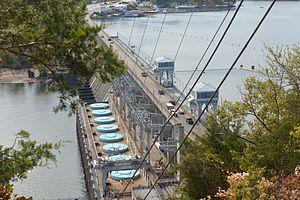
Le barrage de Bagnell, en anglais : Bagnell Dam, est un barrage situé sur le ressort de la ville abandonnée de Lakeside dans le comté de Miller en limite avec le comté de Camden dans le Missouri aux États-Unis. Il retient la rivière Osage, formant ainsi le lac des Ozarks. Il s'agit d'un barrage poids, en béton, d'une hauteur de 45 m, construit, à partir de 1929, par l'Union Electric Company, dorénavant Ameren, dans le but de produire de l'énergie hydroélectrique. Il mesure 775 m de long et comprend un déversoir de 160 m et une centrale électrique de 156 m. Les huit générateurs ont une capacité maximale de 215 mégawatts.